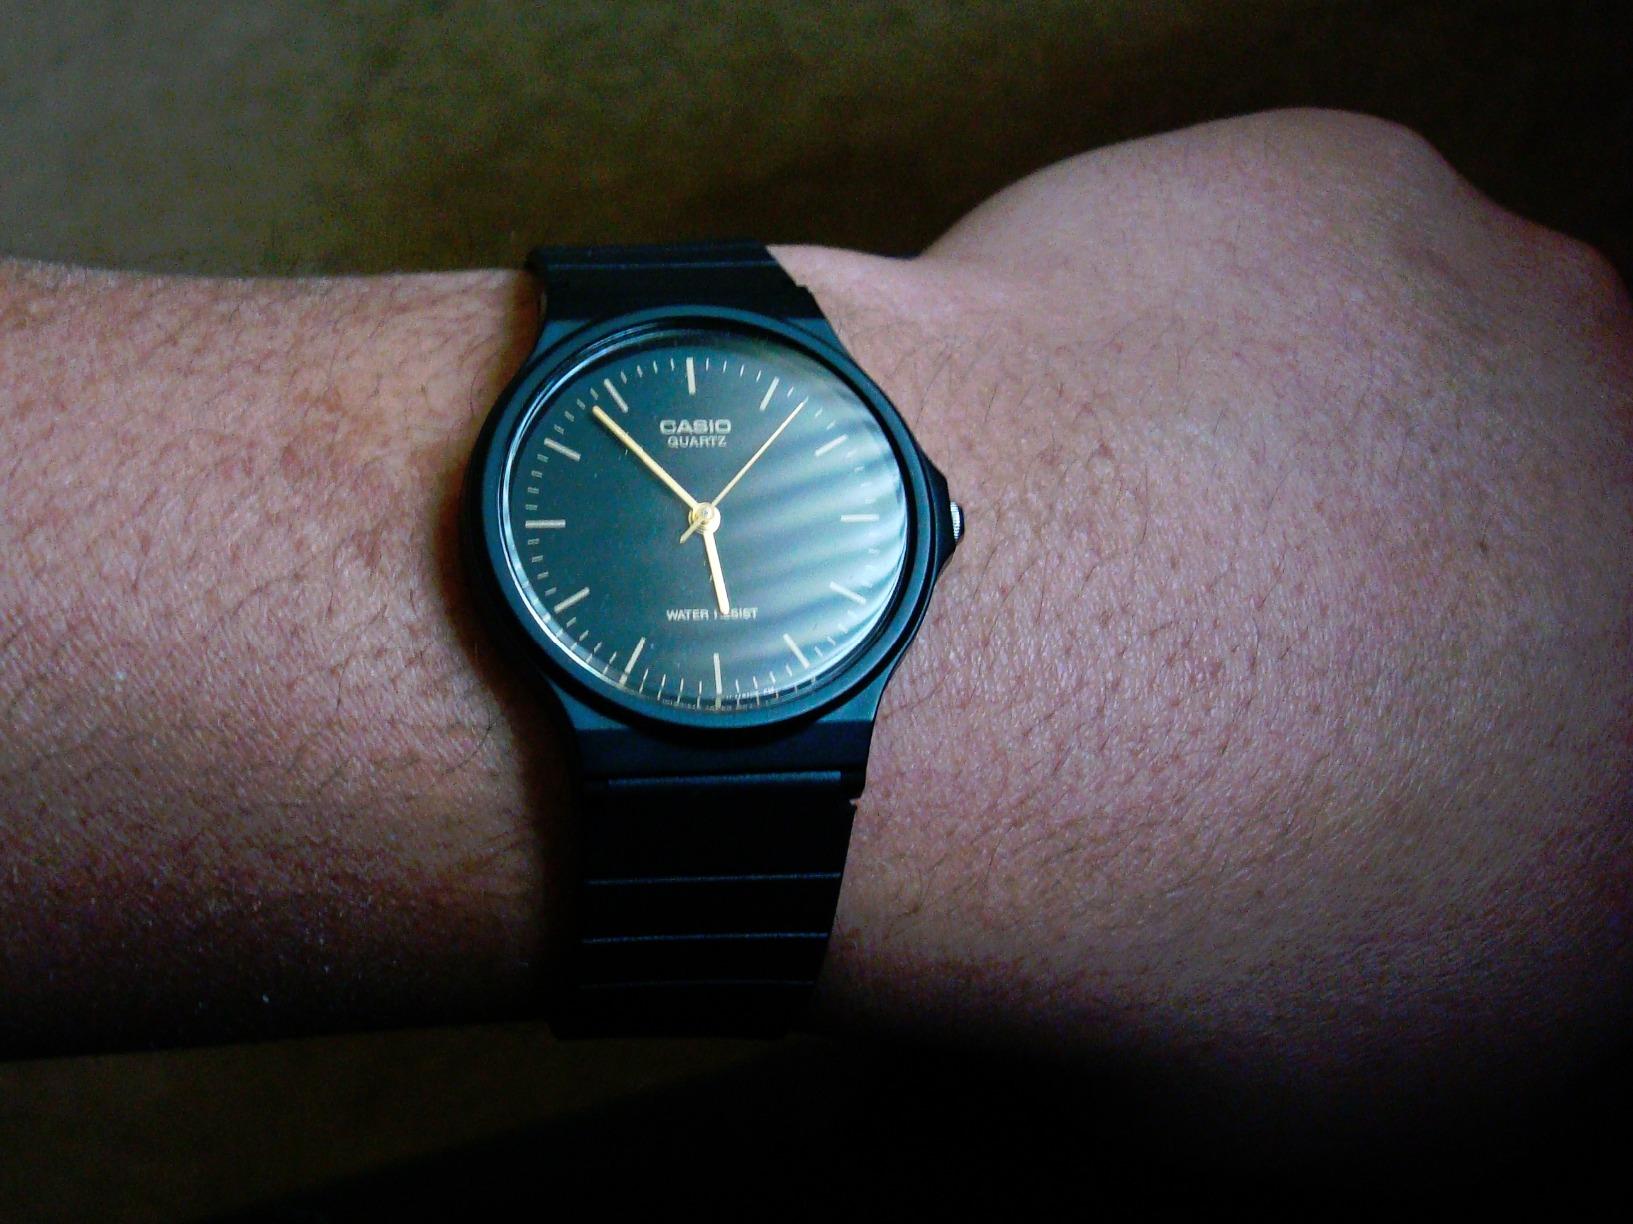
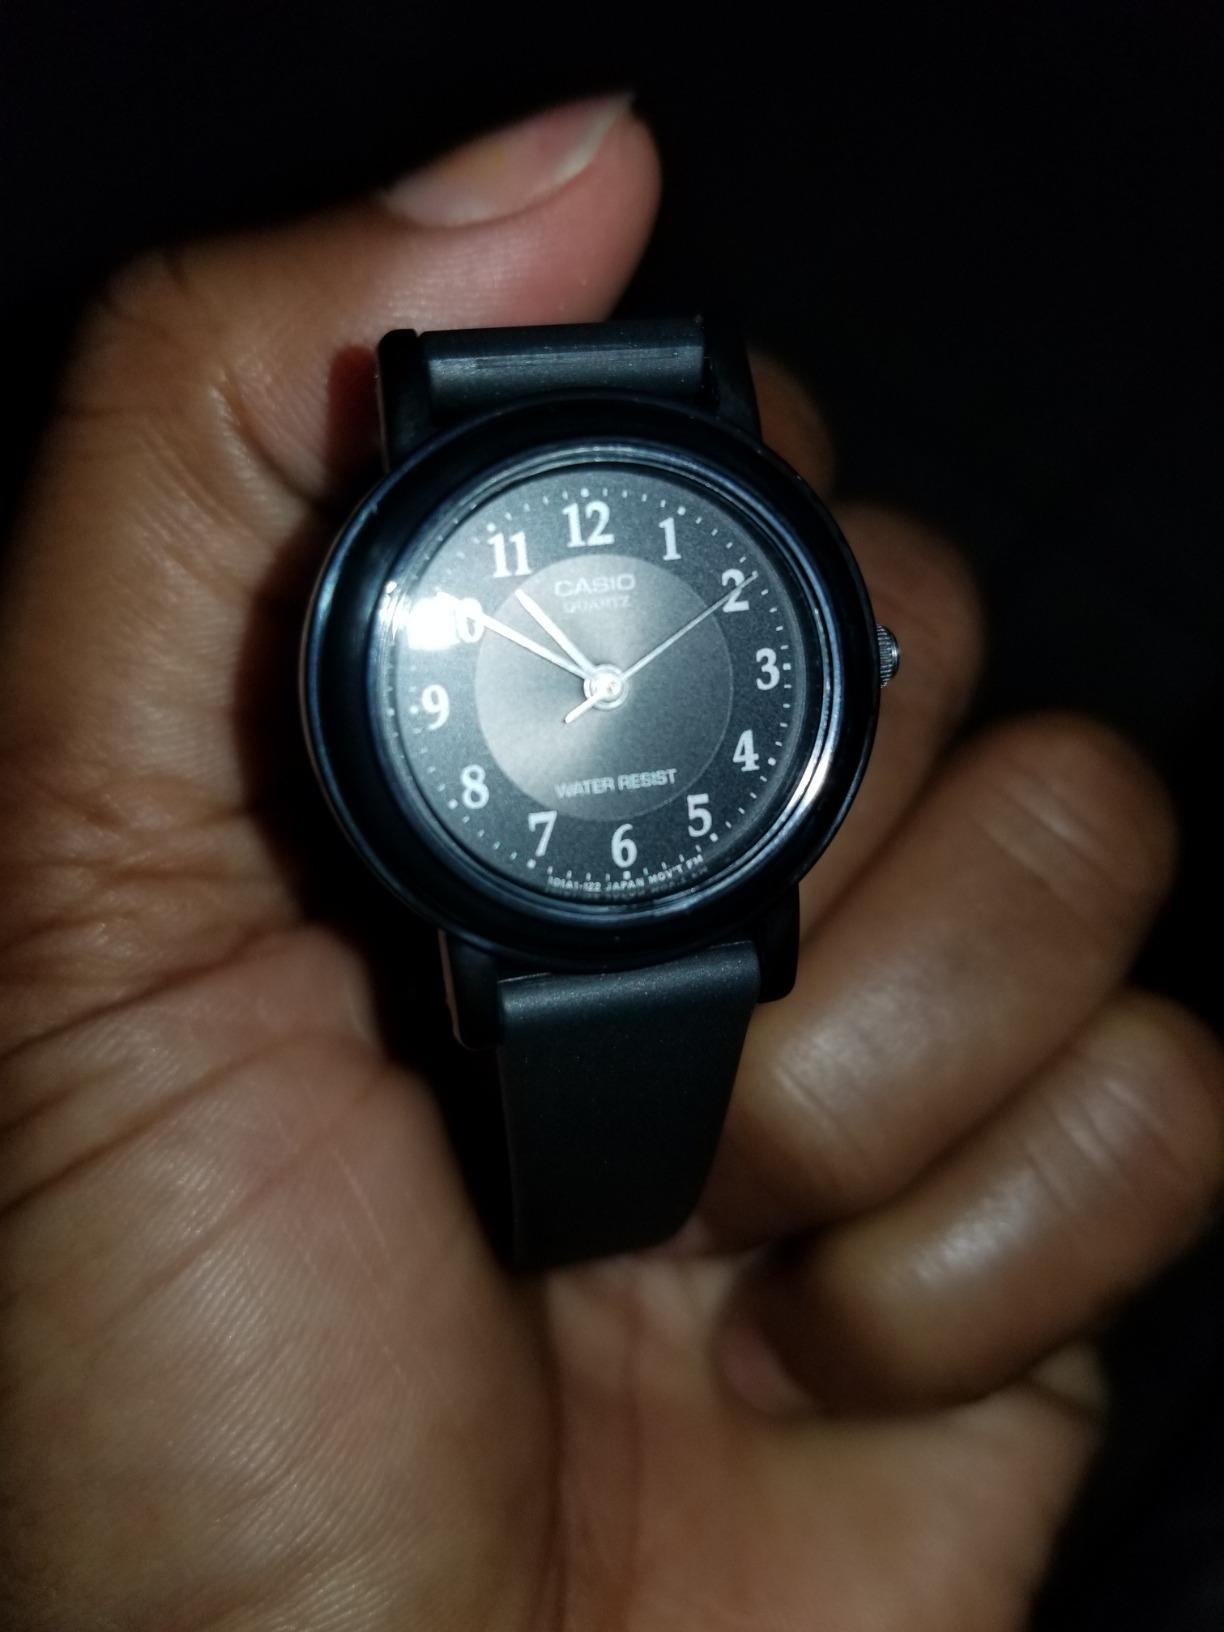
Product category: accessories_watch
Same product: no